Aspremont Summer Palace

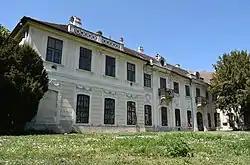
View from Medical Garden

Aspremont Summer Palace is a baroque palace in the Old Town of Bratislava, Slovakia. It was built along with the Medical Garden in 1770 for Count Johann Nepomuk Gobert d'Aspremont-Lynden. Nowadays the palace houses the office of the dean of the Faculty of Medicine of Comenius University.